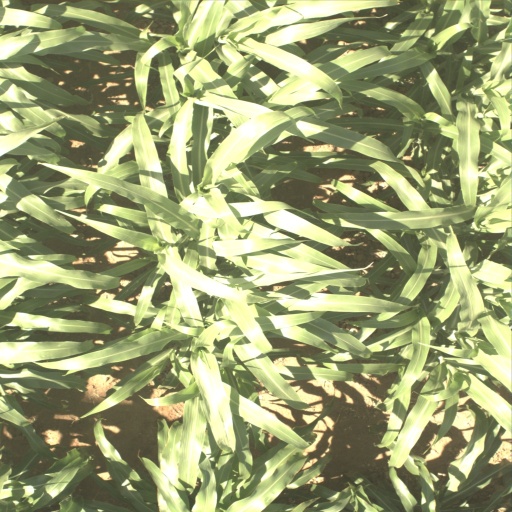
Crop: sorghum